Akleem Akhtar

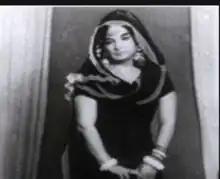
Akleem Akhtar in 1960s

Akleem Akhtar (1931/1932 – 1 July 2002), also known as General Rani (the Queen General), was the mistress of the Pakistani President and Dictator General Yahya Khan. Some considered her the most powerful woman in Pakistan during his regime.